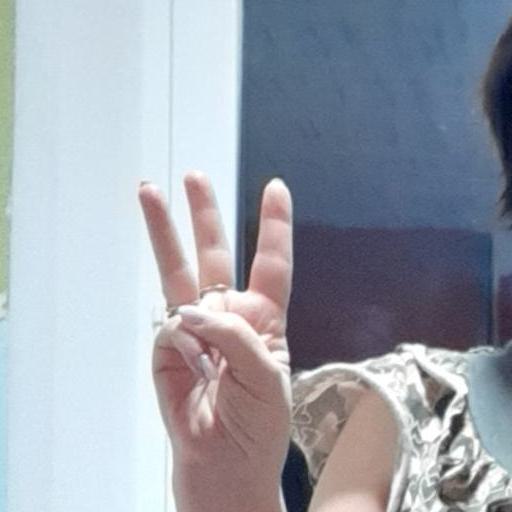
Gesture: three